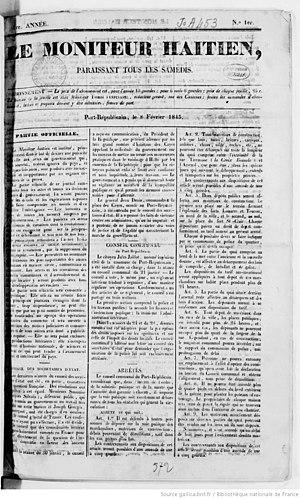
Le Moniteur haïtien est le journal officiel de la République d'Haïti.